Answer in natural language. Considering the relative positions, where is brown burgundy leather sofa with respect to black colour tv stand? Choose between the following options: above or below
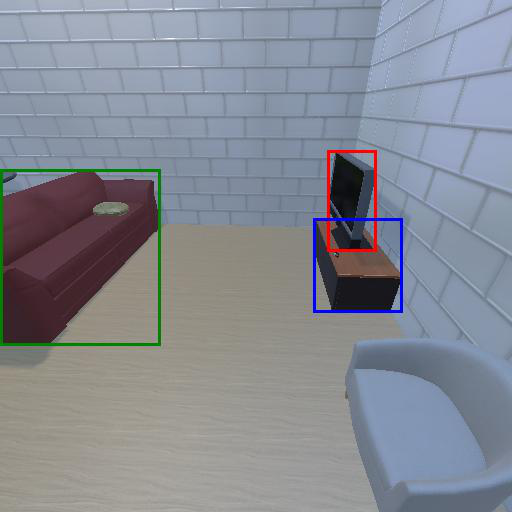
<answer>above</answer>